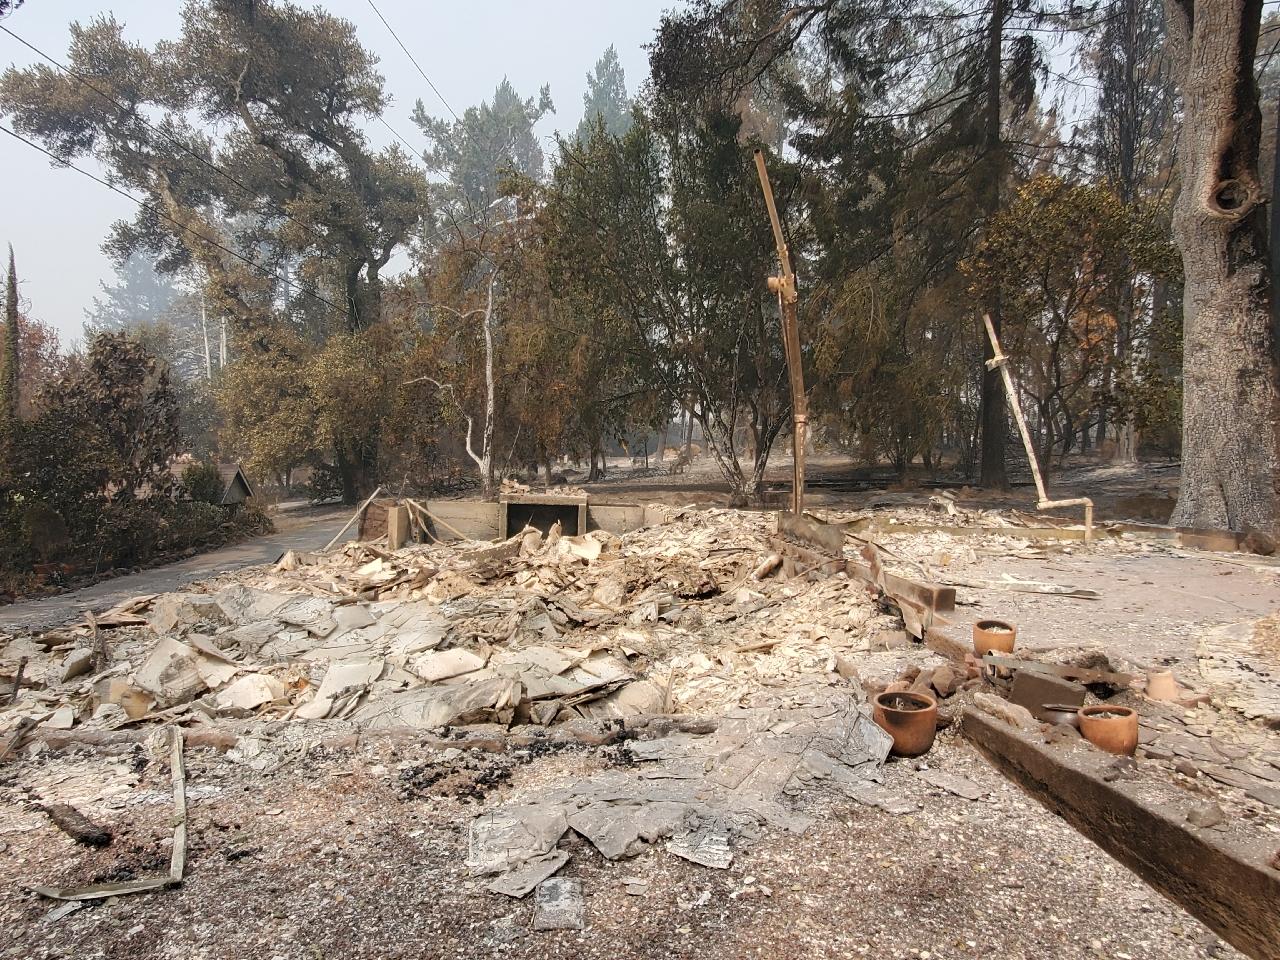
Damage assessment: destroyed